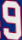
Number: 9